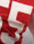
Number: 5